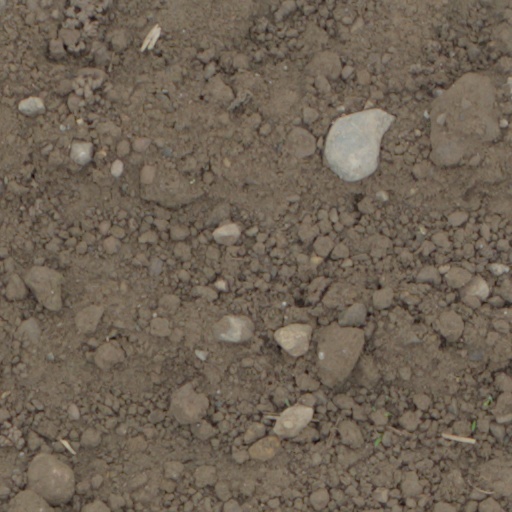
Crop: wheat